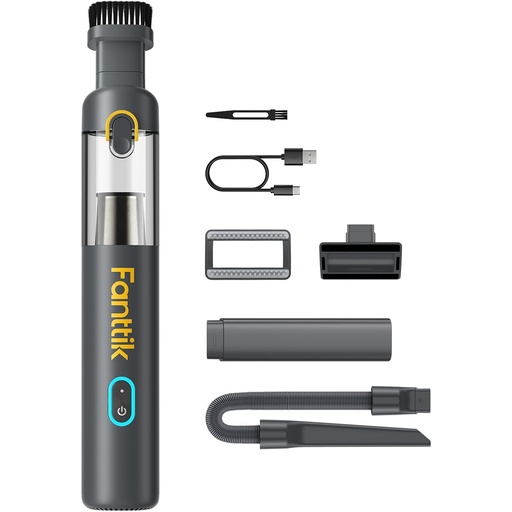
Fanttik Slim V8 Mate Cordless Car Vacuum Suction Power 12000Pa, Portable Mini Vacuum with Flexible Hose and Pet Brush, Type-C Charge, Portable for Car, Office Desk, Keyboards, Gray
Brand: FANTTIK%C2%AE
Category: Home & Garden > Household Appliance Accessories > Vacuum Accessories > Car Cleaning Kits